Ray (Ray Terrill)

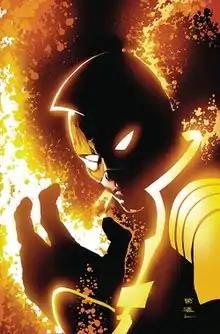
Artwork for the cover of "Justice League of America: The Ray Rebirth" #1 (January 2017, DC Comics), art by Joe Prado and Ivan Reis.

The Ray (Raymond C. "Ray" Terrill) is a superhero in the . He is the second character to use the codename the Ray. Ray Terrill first appeared in "The Ray" #1 (February 1992), and was created by Jack C. Harris and Joe Quesada.